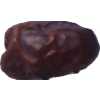
Label: dates